Sawfish

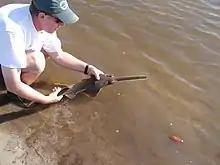
A juvenile smalltooth sawfish being released

Historically they ranged in the East Atlantic from Morocco to South Africa, and in the West Atlantic from New York (United States) to Uruguay, including the Caribbean and Gulf of Mexico. There are old reports (last in the late 1950s or shortly after) from the Mediterranean and these have typically been regarded as vagrants, but a review of records strongly suggests that this sea had a breeding population. In the East Pacific they ranged from Mazatlán (Mexico) to northern Peru. Although the Gulf of California occasionally has been included in their range, the only known Pacific Mexican records of sawfish are from south of its mouth. They were widespread in the western and central Indo-Pacific, ranging from South Africa to the Red Sea and Persian Gulf, east and north to Korea and southern Japan, through Southeast Asia to Papua New Guinea and Australia. Today sawfish have disappeared from much of their historical range.